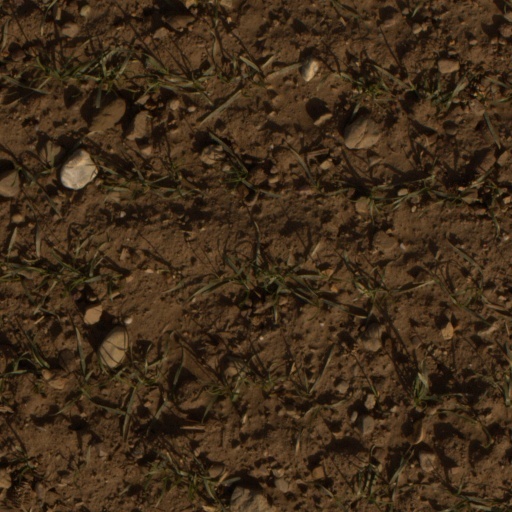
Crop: wheat